Muslim Charity

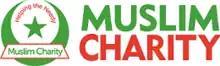
"Logo of Muslim Charity"

Muslim Charity is an international relief and development non-governmental organization (NGO) that aims to alleviate the suffering of needy and vulnerable communities as well as respond to disasters and emergencies.